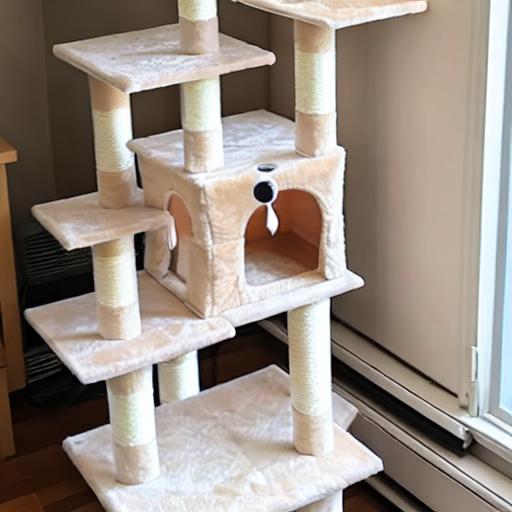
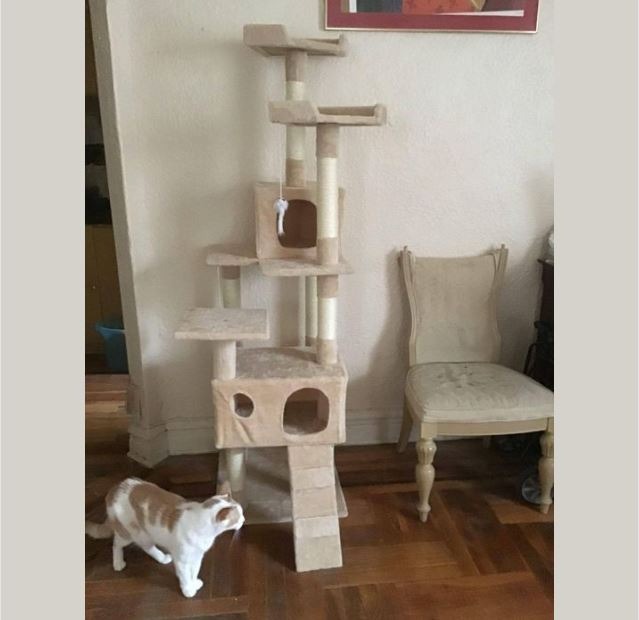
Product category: items_cat tree
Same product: no